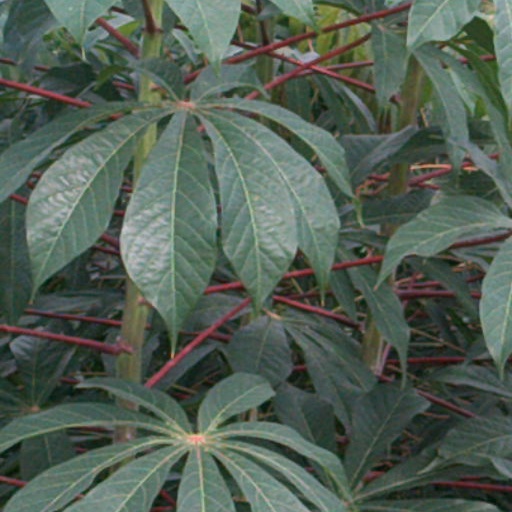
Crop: cassava